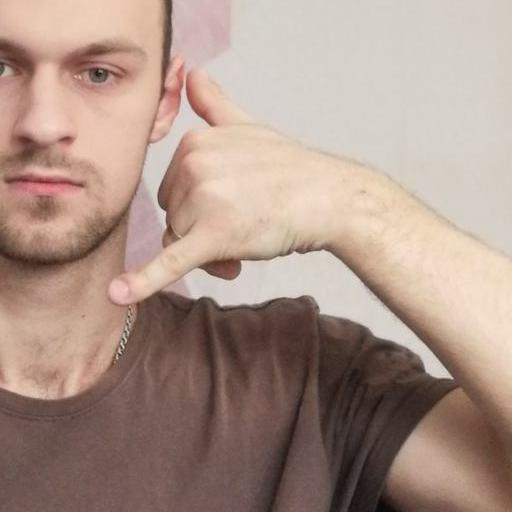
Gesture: call